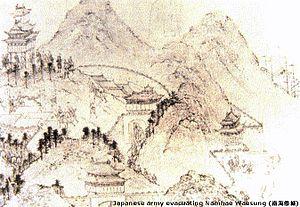
Namhae Waesong est un château de style japonais situé sur l'île de Namhae, construit durant les invasions de la Corée par Toyotomi Hideyoshi entre 1593 et 1598.